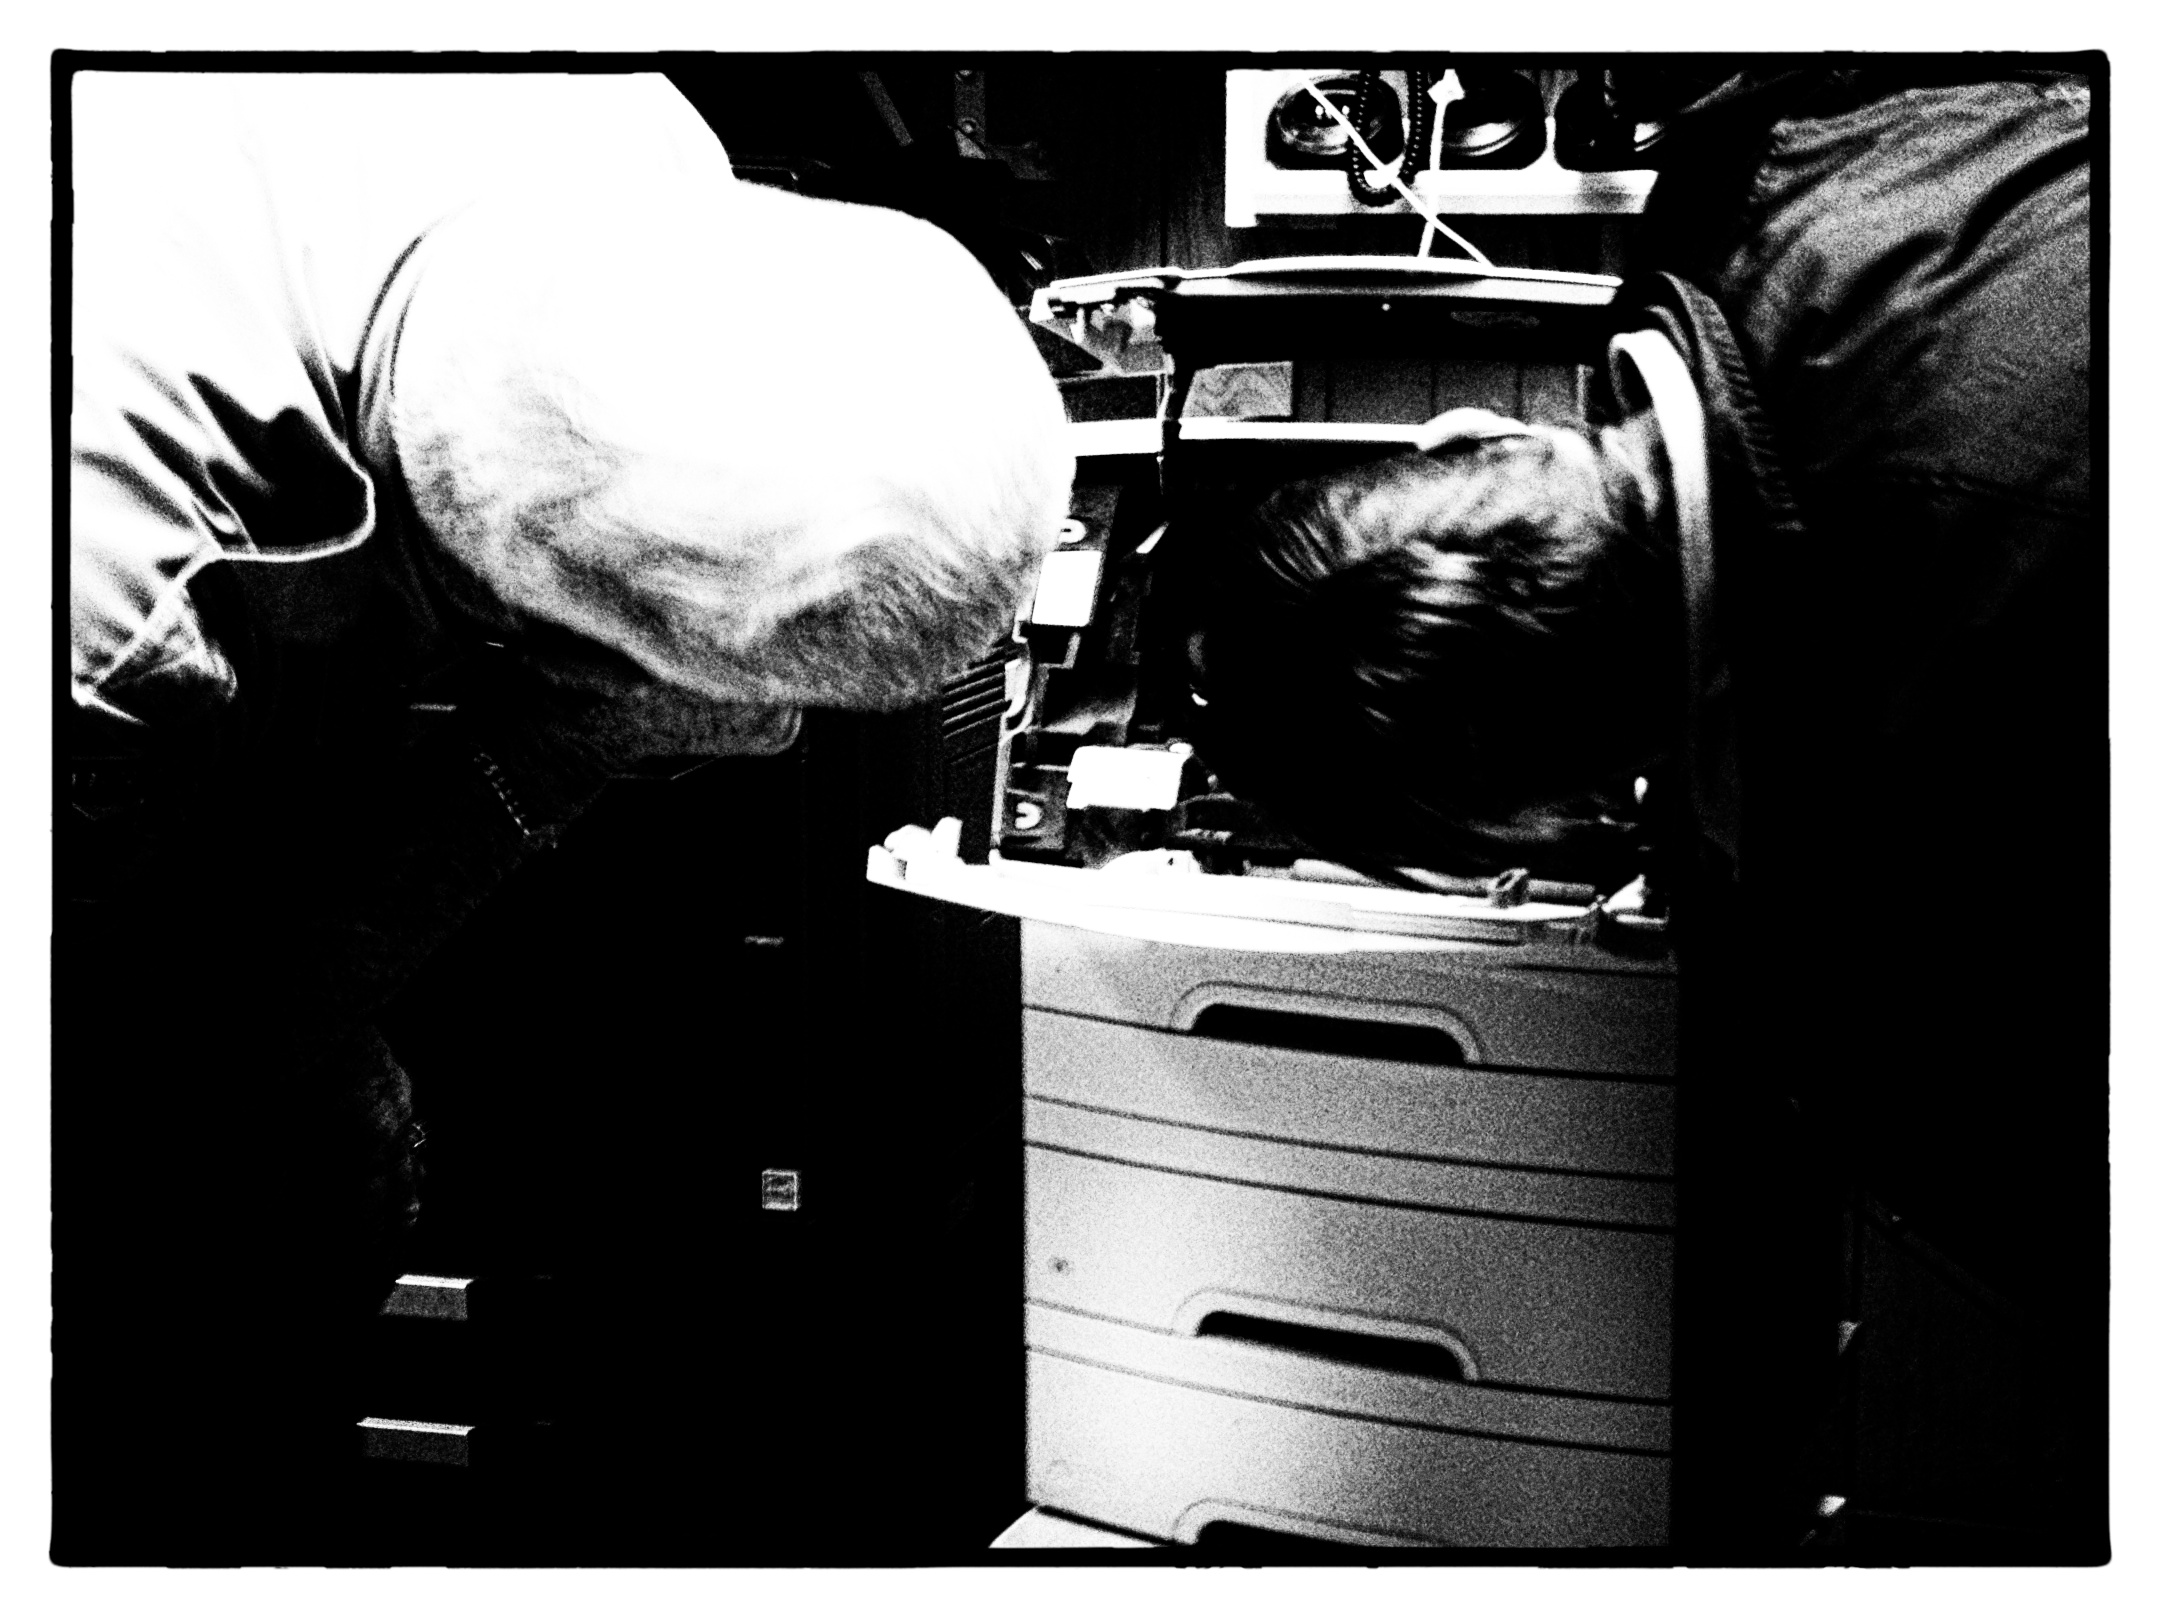
black and white, black, monochrome, brand, cartoon, monochrome photography